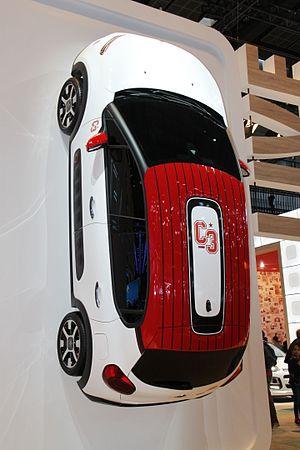
La C3 est une citadine polyvalente du constructeur automobile français Citroën sortie en 2016. Il s'agit de la troisième génération de la Citroën C3 depuis 2002.